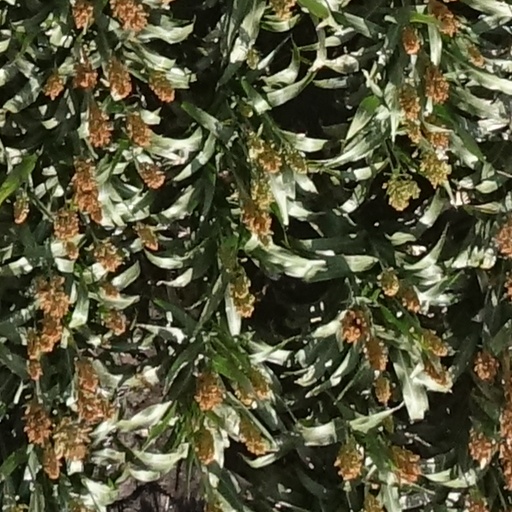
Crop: sorghum